The Ghost of a Flea

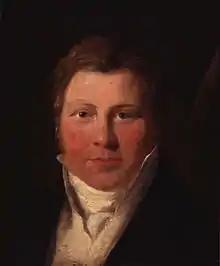
John Varley portrayed by William Mulready, 1814. National Portrait Gallery, London

According to Varley, the imagery of a Flea came to Blake during an 1819 séance. Varley described the scene: